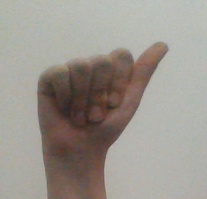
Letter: dhad